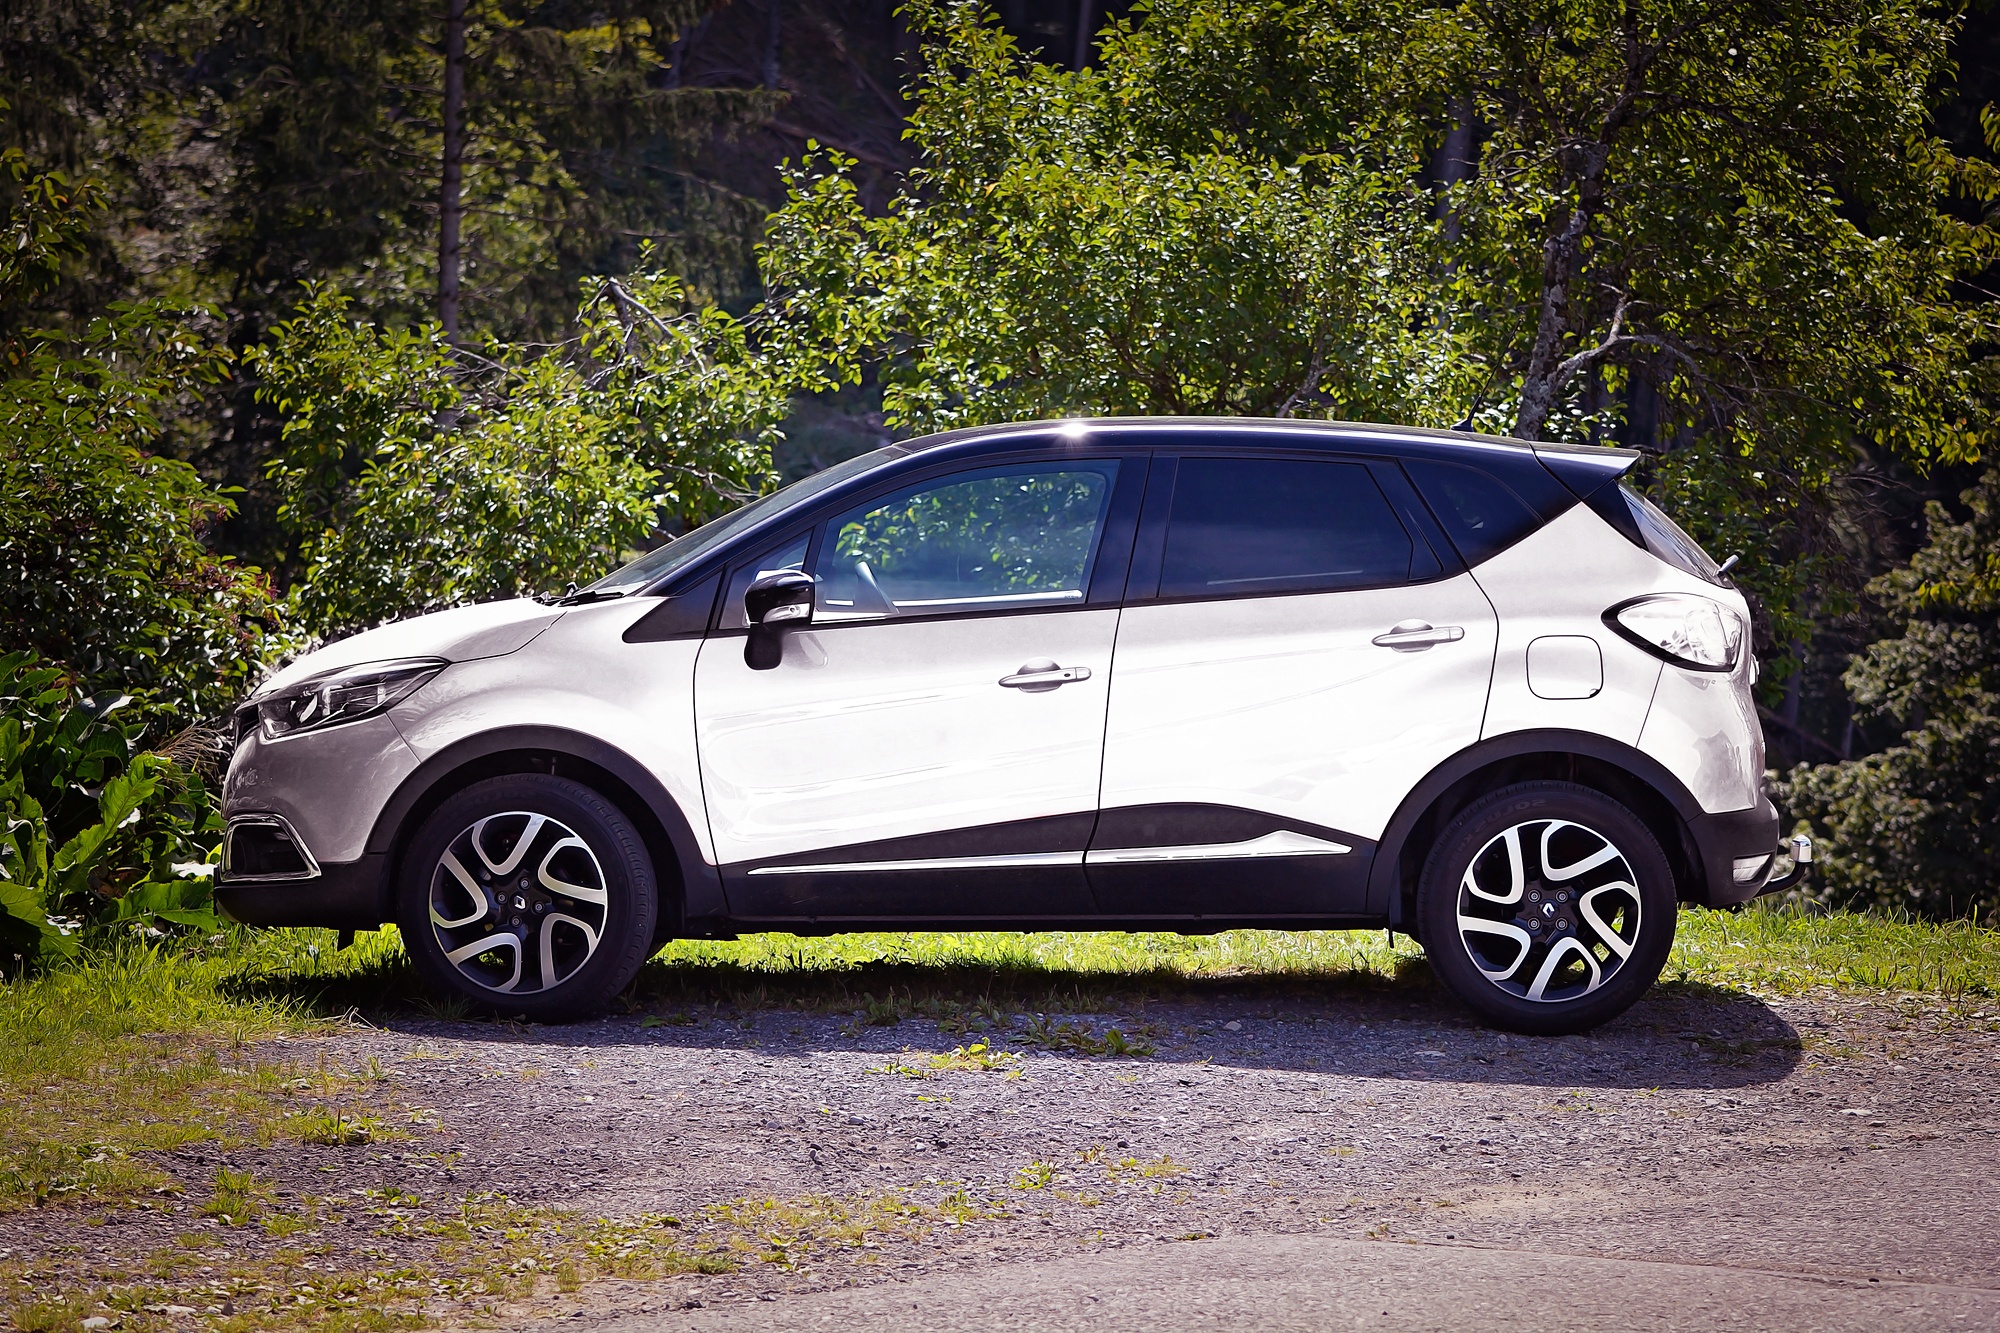
nature, white, car, wheel, vehicle, auto, automotive, bumper, ford, suv, passenger cars, city car, small car, sport utility vehicle, land vehicle, passenger vehicle, automobile make, automotive exterior, compact sport utility vehicle, crossover suv, mini sport utility vehicle, hyundai tucson